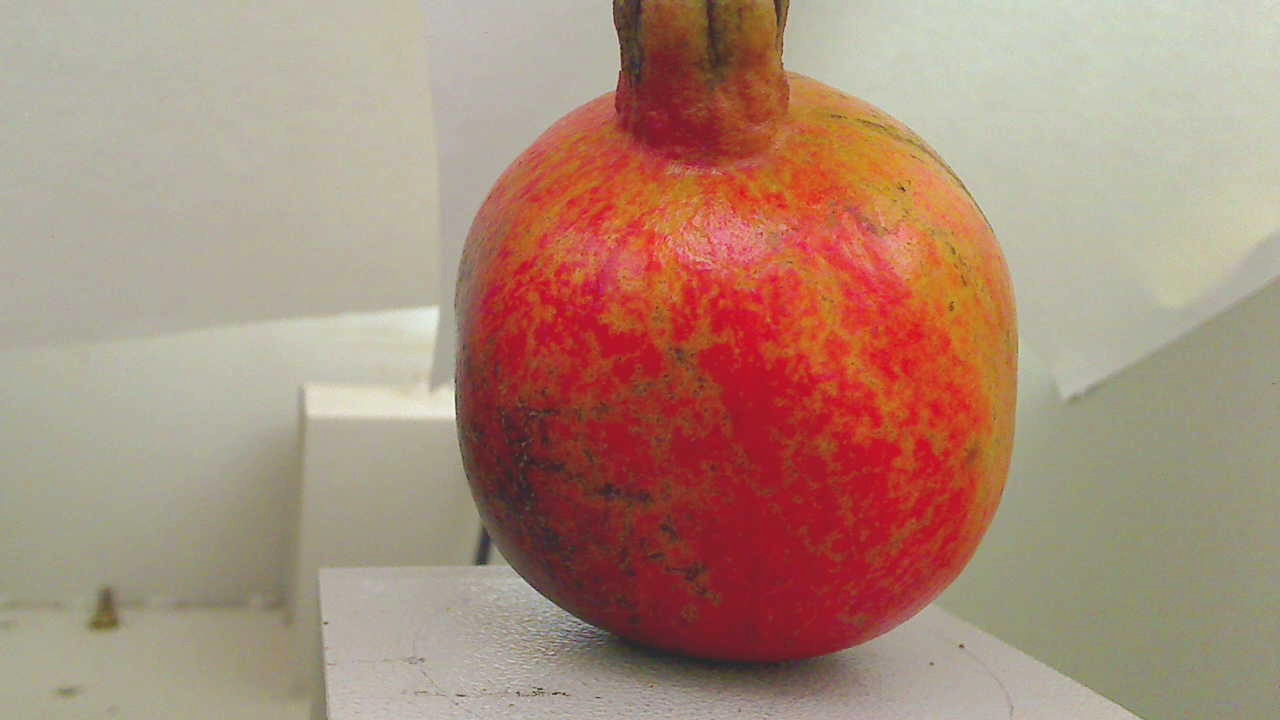
Grade: grade-1
Quality: quality-2